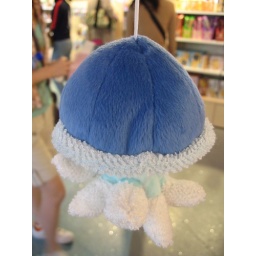
i bought a small jelly fish to hang it in my car